Terracotta Army

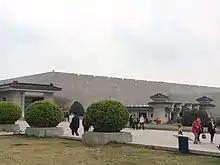
The museum complex containing the excavation sites

The Terracotta Army is part of a much larger necropolis. Ground-penetrating radar and core sampling have measured the area to be approximately 98 square kilometers (38 square miles).